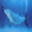
Label: dolphin